St Leonard's Church, Bengeo

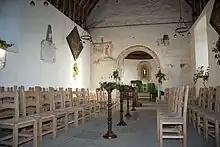
Interior showing medieval wall painting and Norman chancel arch

The church is used for Sunday services during summer months, and also hosts exhibitions and concerts.